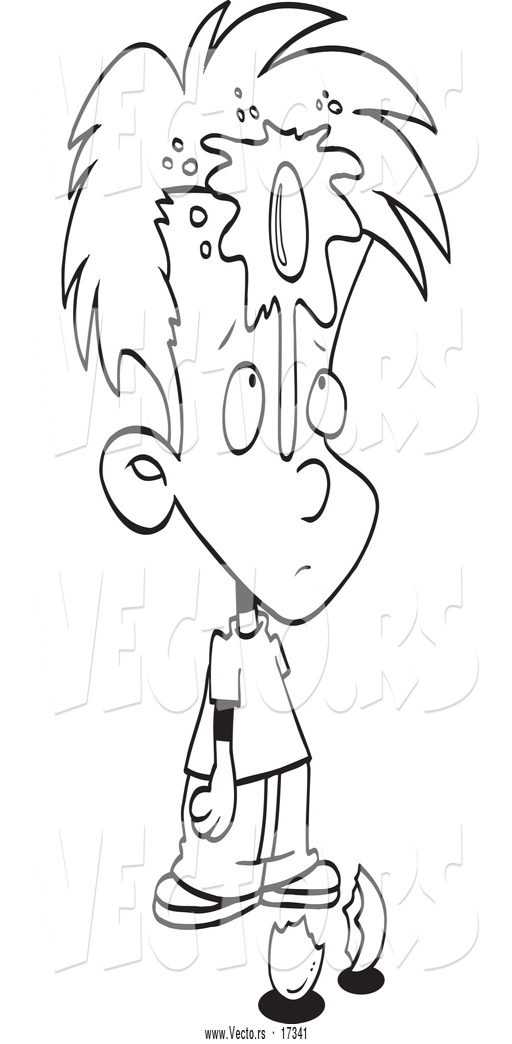
vector of person with an egg on his - coloring page outline